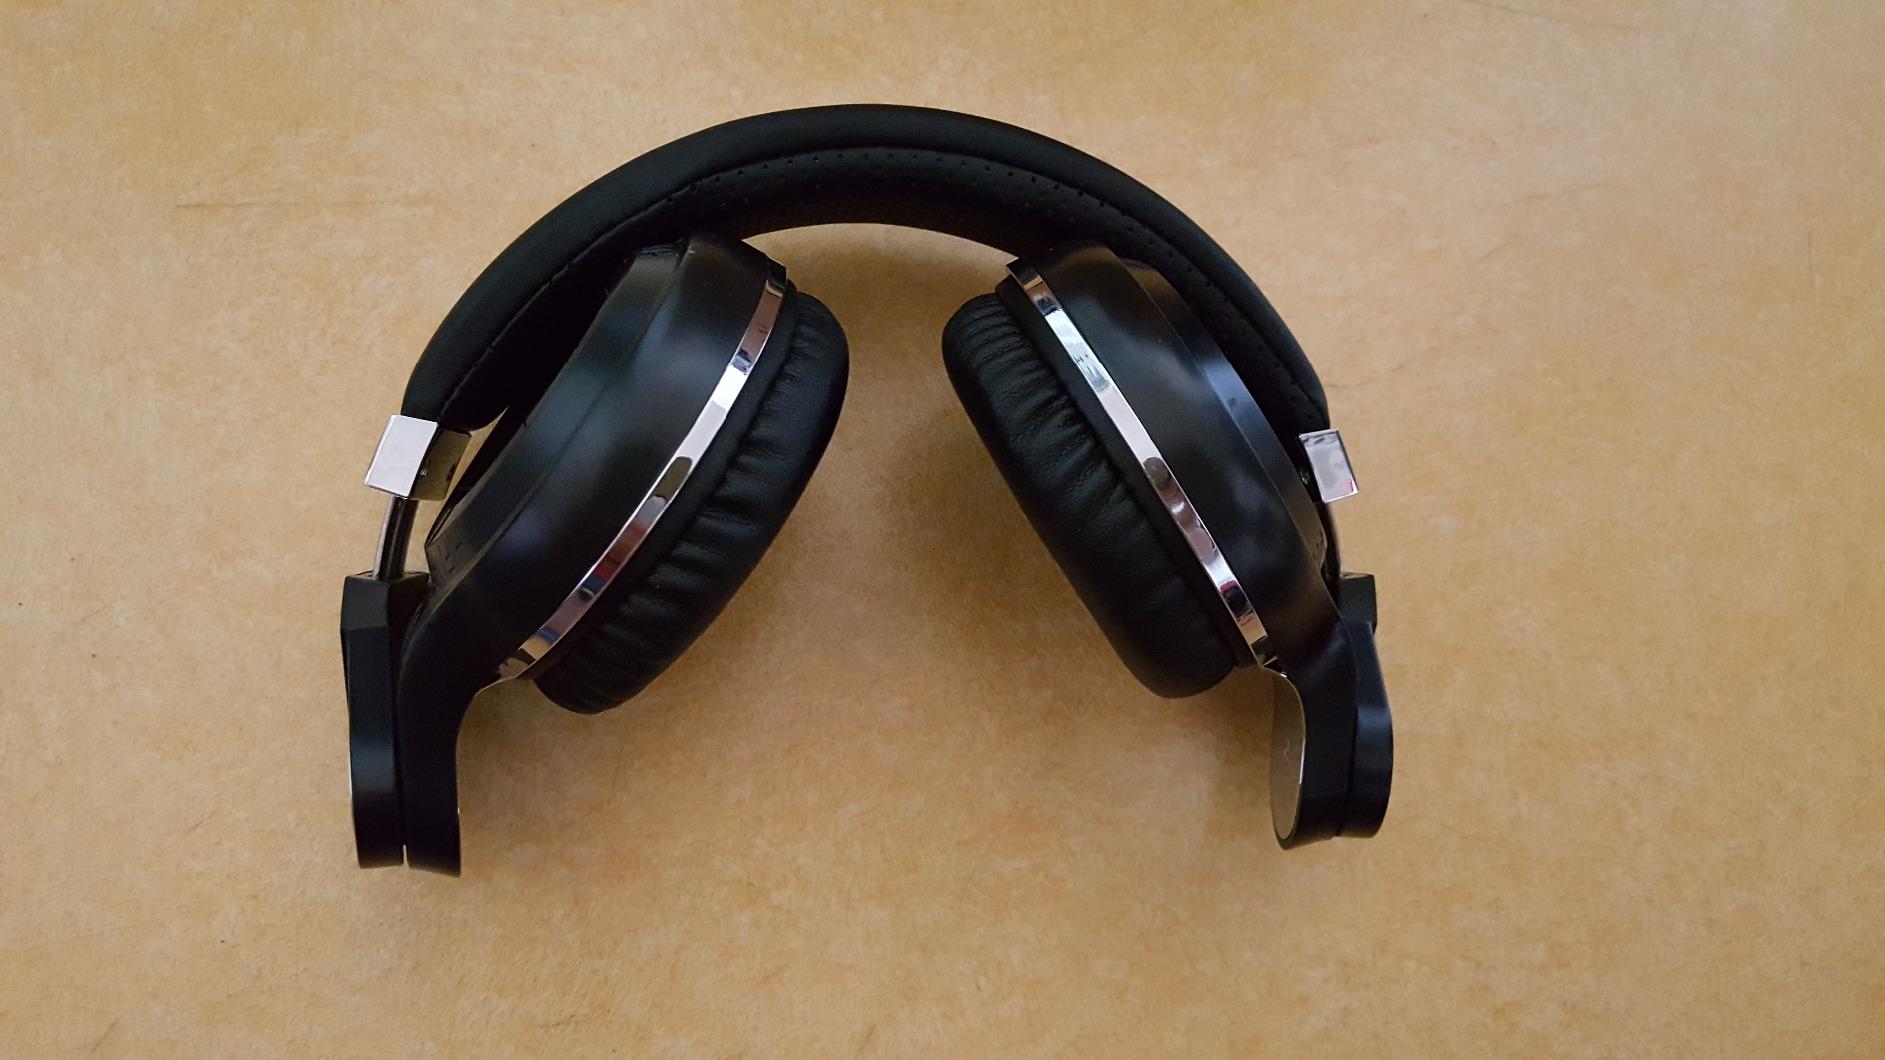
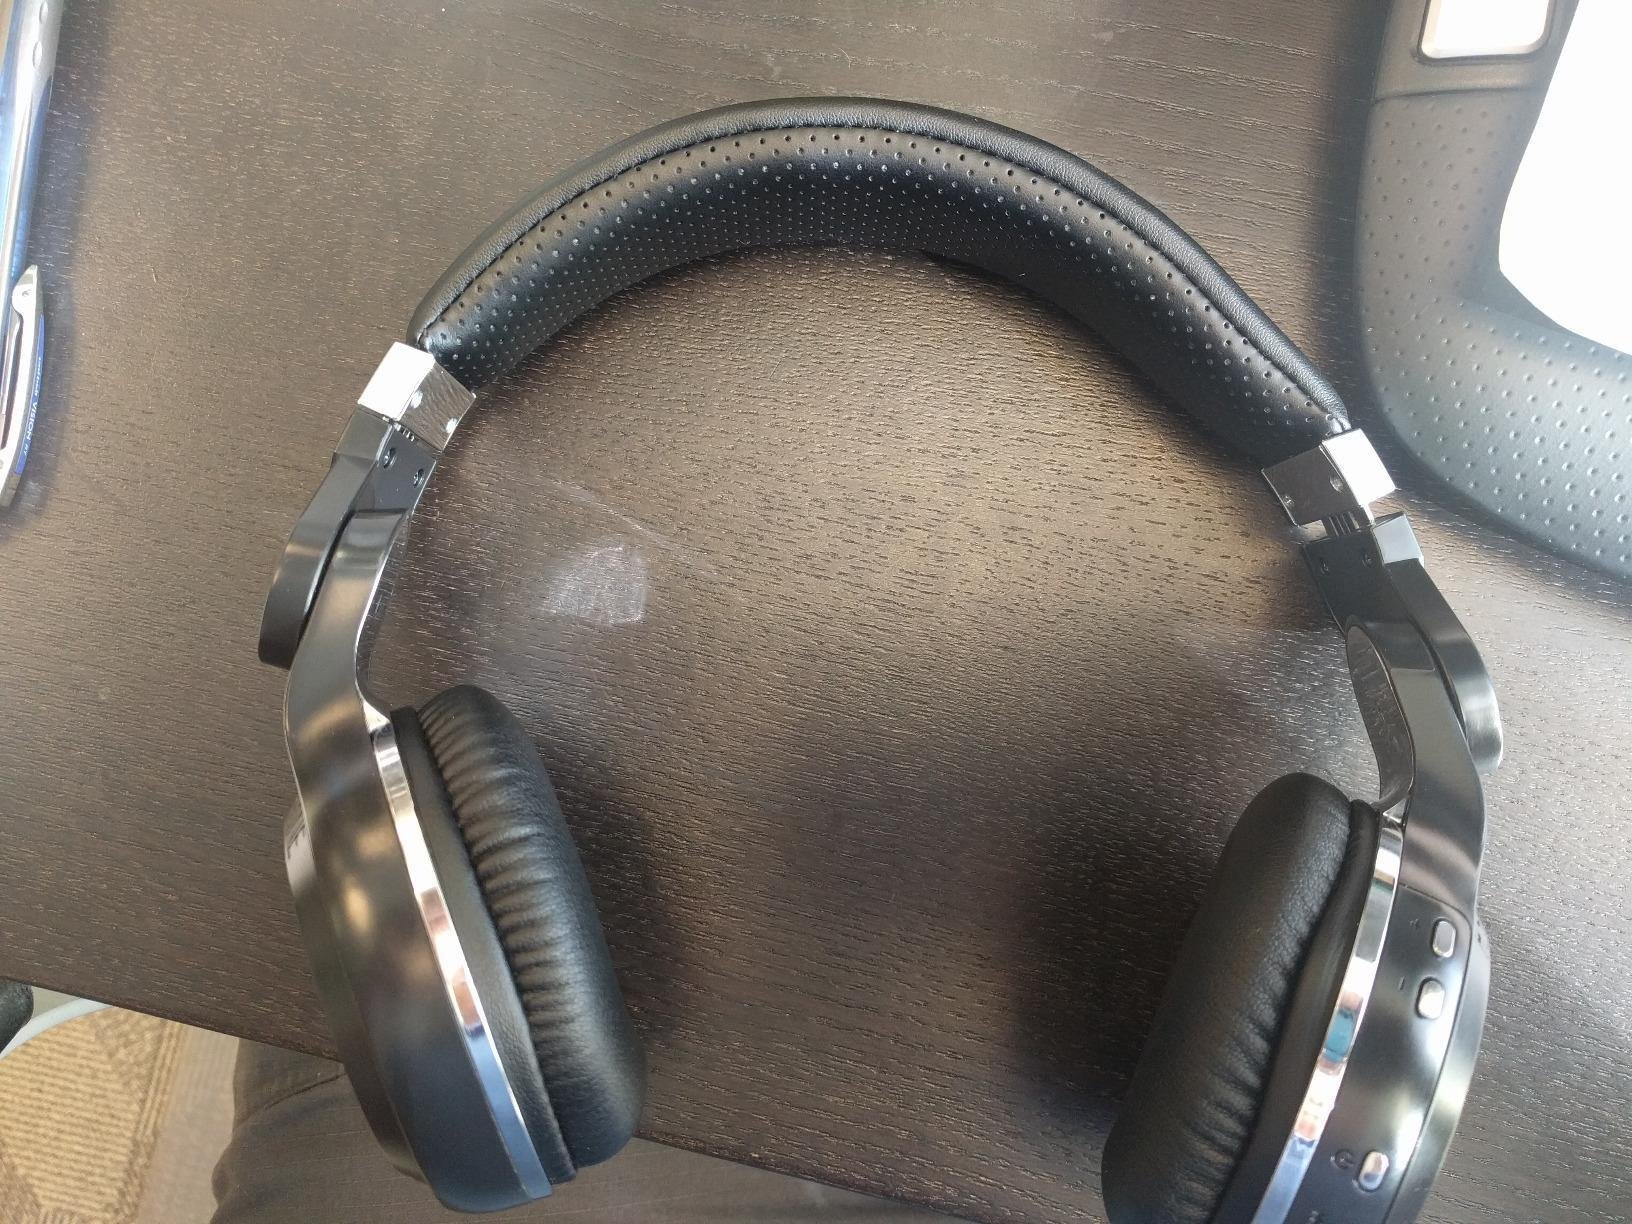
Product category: headphones
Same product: yes